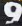
Number: 9